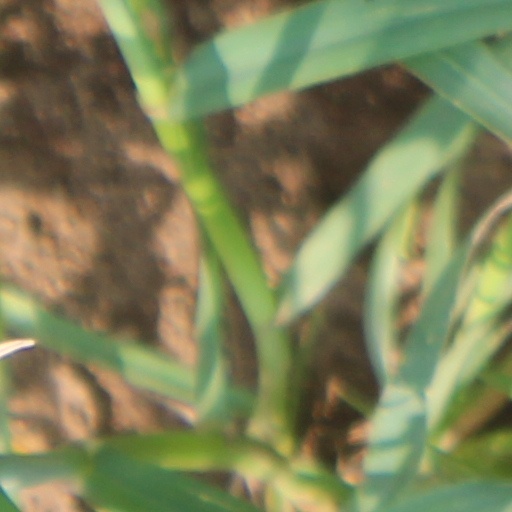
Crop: wheat